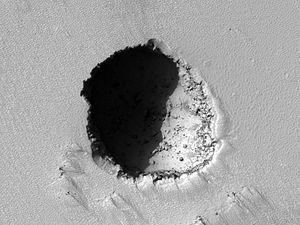
Pavonis Mons est un volcan bouclier situé sur l'équateur de la planète Mars par 0,8° N et 246,6° E dans les quadrangles de Tharsis et de Phoenicis Lacus. La grande caldeira de Pavonis Mons est parfaitement circulaire, avec un diamètre d'environ 100 km, avec un second cratère plus petit à l'intérieur ; cette configuration assez simple contraste fortement avec les caldeiras complexes d'autres volcans, comme celle d'Ascraeus Mons. Les flancs de ce volcan, qui culmine à 14 058 m au-dessus du niveau de référence martien, ont une inclinaison moyenne de 4°, tombant à 1° sur les lobes latéraux.
Le System Feasibility Demonstrations of Caves and Subsurface Constructs for Mars Habitation and Scientific Exploration, ou Caves of Mars Project, est une étude financée par le NASA Institute for Advanced Concepts qui visait à estimer la faisabilité de la construction d'habitations dans certains cavités naturelles de Mars, telles que les grottes, gorges ou tunnels de lave. L'étude, entreprise au début des années 2000, se termine en 2004 par la publication du rapport final.